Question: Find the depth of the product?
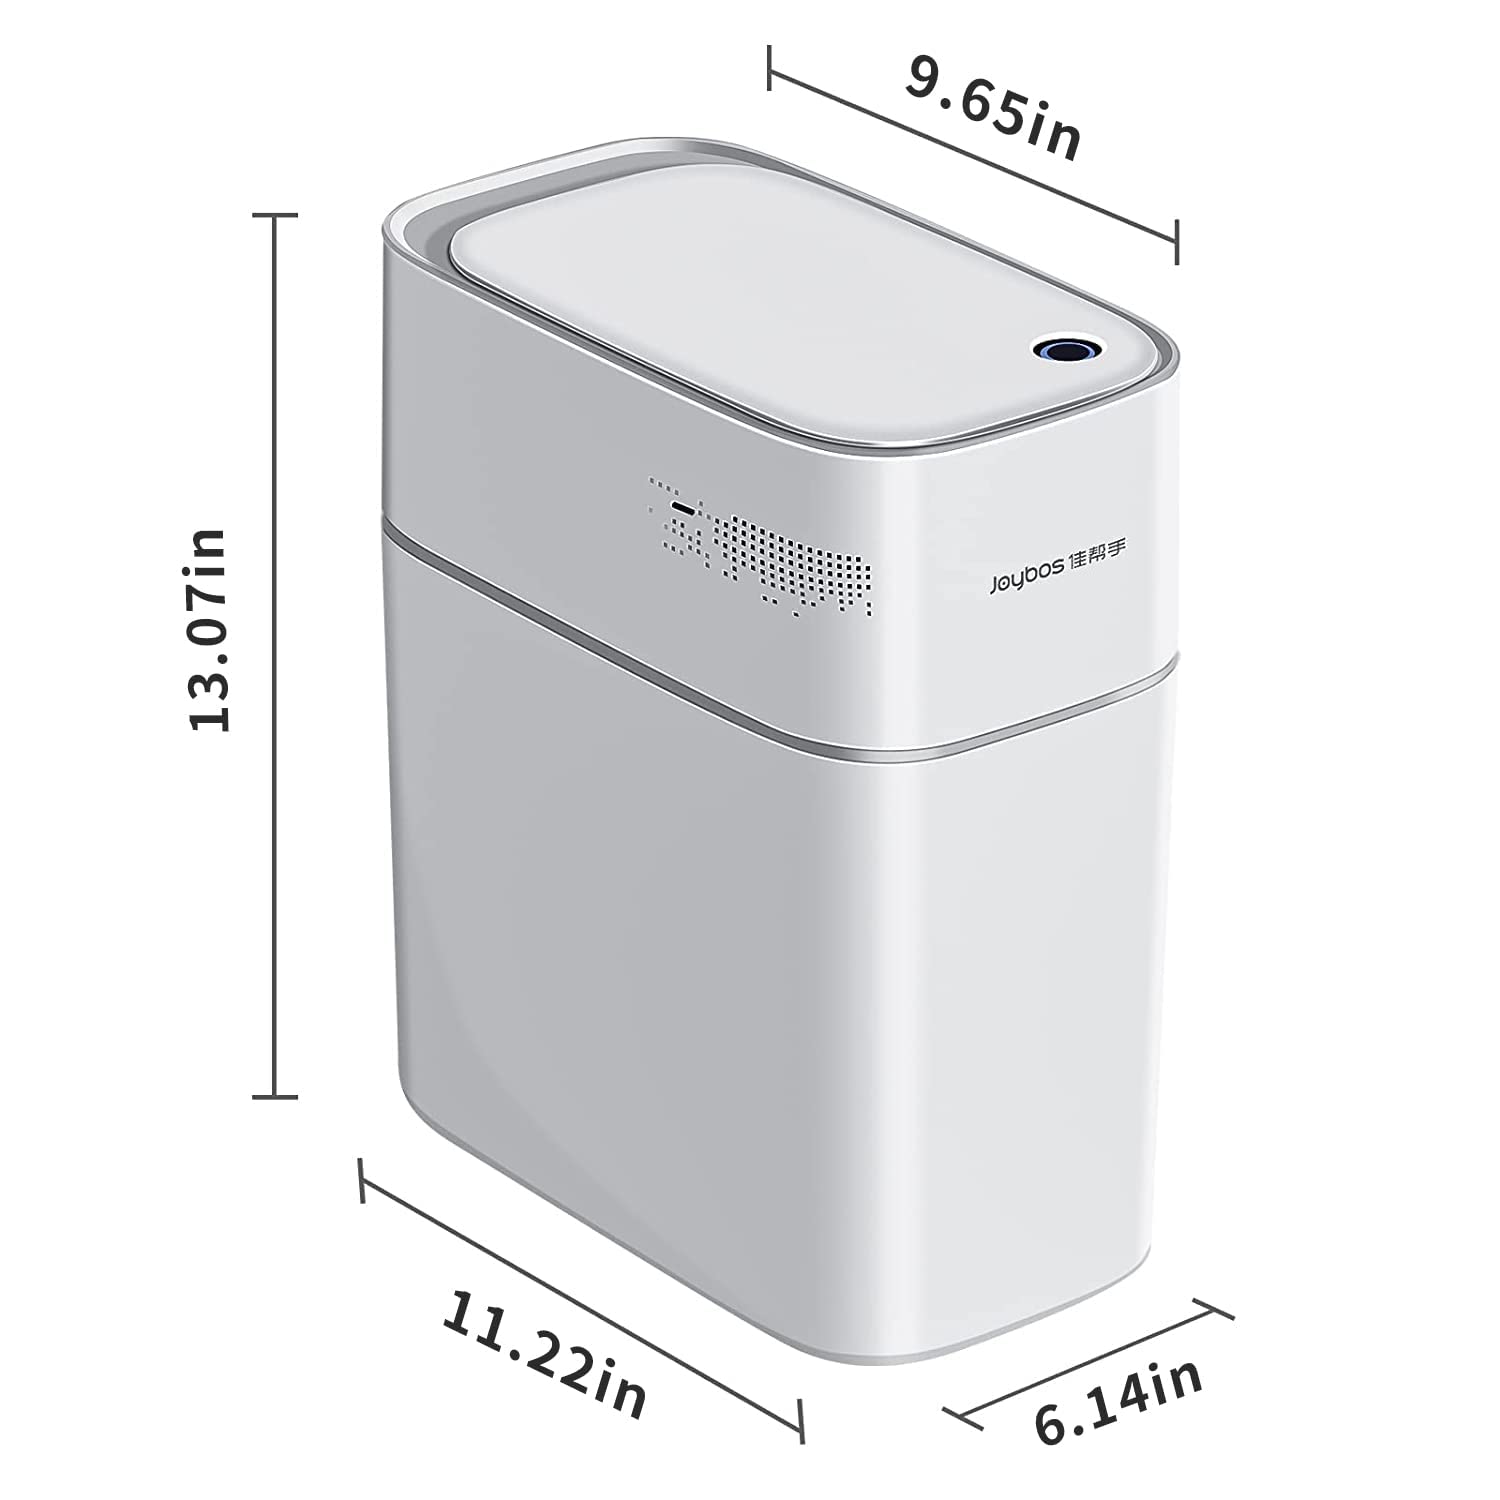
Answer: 11.22 inch